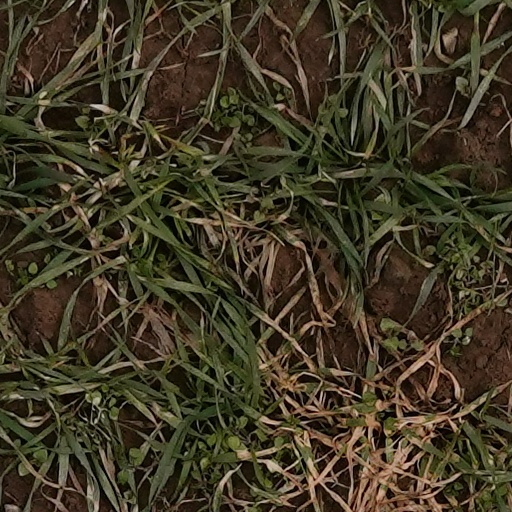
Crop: wheat